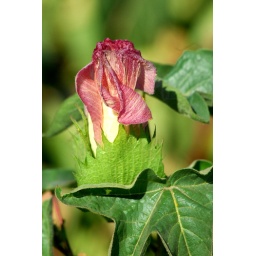
cotton flower in red stage